John Cuthbertson (politician)

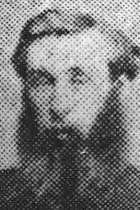
John Robert Cuthbertson

He represented the Invercargill electorate in Parliament from to 1875, when he was defeated. He was Mayor of Invercargill in 1876–1877.